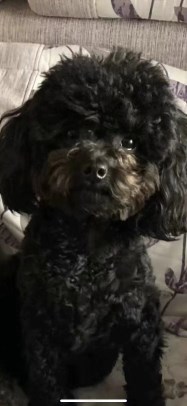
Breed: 7449-n000128-teddy